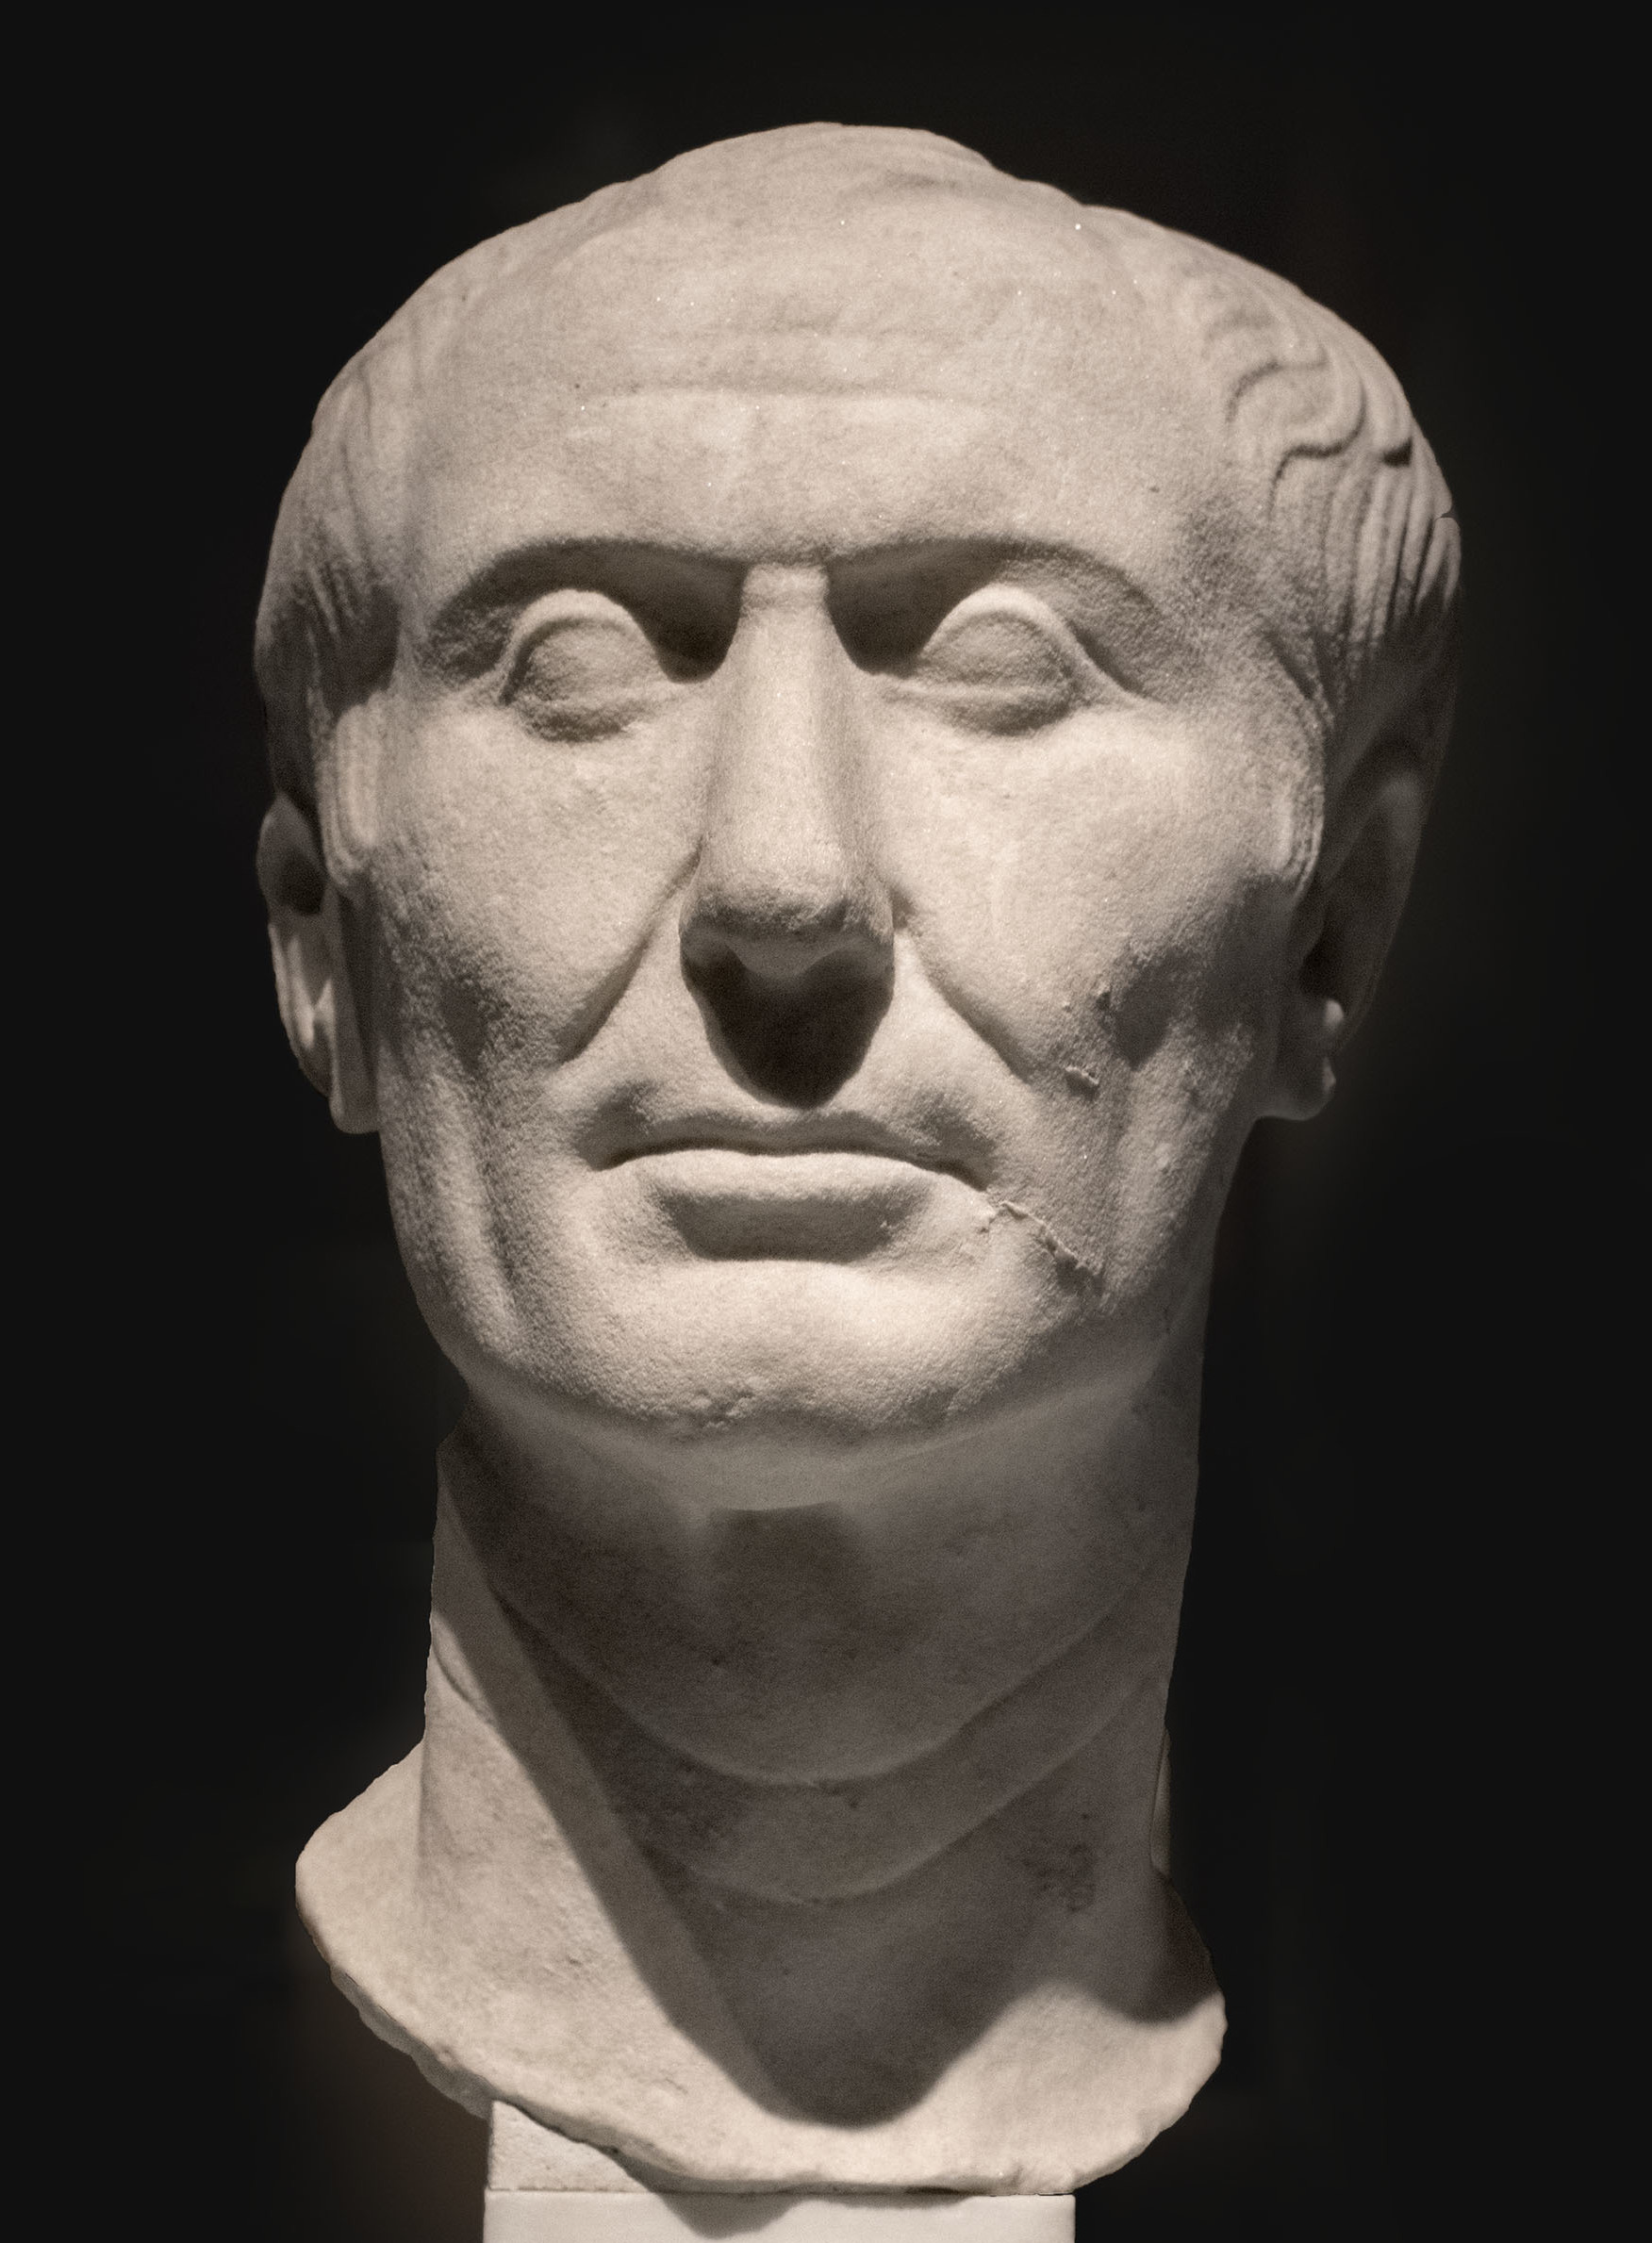
จูเลียส ซีซาร์

| name = กาอิอุส ยูลิอุส ไกซาร์
| image = Retrato de Julio César (26724093101) (cropped).jpg
| image_upright = 1.1
| alt = The Tusculum portrait, a marble sculpture of Julius Caesar.
| caption = Tusculum portrait|รูปแกะสลักทัสคูลัม น่าจะเป็นไปได้ว่าเป็นรูปปั้นของซีซาร์เพียงชิ้นเดียวที่ยังหลงเหลืออยู่ ซึ่งถูกสร้างขึ้นในช่วงชีวิตของเขา พิพิธภัณฑ์โบราณคดี, ตูริน, ประเทศอิตาลี
| birth_date = 12 กรกฎาคม 100 ปีก่อน ค.ศ.For 13 July being the wrong date, see Badian in Griffin (ed.) p.16
| birth_place = โรม, อิตาเลีย (จักรวรรดิโรมัน)|อิตาเลีย, สาธารณรัฐโรมัน
| death_date = 15 มีนาคม 44 ปีก่อน ค.ศ. (อายุ 55 ปี)
| death_place = โรม, อิตาเลีย
| death_cause = การลอบสังหารจูเลียส ซีซาร์|ถูกลอบสังหาร (stab wounds|บาดแผลจากการถูกแทง)
| resting_place = Temple of Caesar|วิหารซีซาร์, โรม
| notable_works = ubl||
| partner = คลีโอพัตรา
| parents = Gaius Julius Caesar (proconsul of Asia)|กาอิอุส ยูลิอุส ไกซาร์ และ Aurelia (mother of Caesar)|เอาเรลิอา
| module = Infobox military person|embed=yes
| serviceyears = 81–45 ปีก่อน ค.ศ.
| serviceyears_label = ปี
| battles_label = สงคราม
| awards = Civic Crown|มงกุฎพลเมือง
กาอิอุส ยูลิอุส ไกซาร์ ( ) หรือ จูเลียส ซีซาร์ (; 12 กรกฎาคม 100 ปีก่อน ค.ศ. – 15 มีนาคม 44 ปีก่อน ค.ศ.) เป็นรัฐบุรุษ แม่ทัพ และผู้ประพันธ์ร้อยแก้วอันเลื่องชื่อชาวโรมัน เขามีบทบาทสำคัญในเหตุการณ์อันนำไปสู่การสิ้นสุดสาธารณรัฐโรมันและความเจริญของจักรวรรดิโรมัน ใน 60 ปีก่อน ค.ศ. ซีซาร์, มาร์กุส ลิกินิอุส กรัสซุส|กรัสซุส และปอมปีย์ ตั้งพันธมิตรทางการเมืองซึ่งจะครอบงำการเมืองโรมันไปอีกหลายปี ความพยายามของพวกเขาในการสั่งสมอำนาจผ่านยุทธวิธีประชานิยมถูกชนชั้นปกครองอนุรักษนิยมในวุฒิสภาโรมันคัดค้าน ซึ่งในบรรดานั้นมีCato the Younger|กาโตผู้เยาว์ (Cato the Younger) ด้วยการสนับสนุนบ่อยครั้งของกิแกโร ชัยชนะของซีซาร์ในสงครามกอล ซึ่งสมบูรณ์ใน 51 ปีก่อน ค.ศ. ขยายดินแดนของโรมันไปถึงช่องแคบอังกฤษและแม่น้ำไรน์ ซีซาร์เป็นแม่ทัพโรมันคนแรกที่ข้ามทั้งสองเมื่อเขาสร้างสะพานข้ามแม่น้ำไรน์และบุกครองบริเตนครั้งแรก
ความสำเร็จเหล่านี้ทำให้เขามีอำนาจทางทหารซึ่งไม่มีผู้ใดเทียม และคุกคามฐานะของพอมพีย์ซึ่งเปลี่ยนไปเข้ากับวุฒิสภาหลังกรัสซุสเสียชีวิตใน 53 ปีก่อน ค.ศ. เมื่อสงครามกอลยุติ วุฒิสภาสั่งซีซาร์ให้ลงจากตำแหน่งบังคับบัญชาทหารของเขาและกลับกรุงโรม ซีซาร์ปฏิเสธคำสั่งนั้นและใน 49 ปีก่อน ค.ศ. ท้าทายโดยการข้ามแม่น้ำรูบิคอน|แม่น้ำรุบิโกพร้อมด้วยทหารหนึ่งลีเจียนโรมัน|ลีเจียน ทิ้งมณฑลของเขาและเข้าอิตาลีภายใต้อาวุธอย่างมิชอบด้วยกฎหมาย เกิดสงครามกลางเมืองซีซาร์|สงครามกลางเมืองตามมา และชัยชนะของซีซาร์ในสงครามทำให้เขามีฐานะอำนาจและอิทธิพลโดยไร้คู่แข่ง
หลังเข้าควบคุมรัฐบาล ซีซาร์เริ่มโครงการปฏิรูปสังคมและรัฐบาล รวมทั้งการสถาปนาปฏิทินจูเลียน เขารวมระบบข้าราชการประจำของสาธารณรัฐเข้าสู่ศูนย์กลางและสุดท้ายประกาศตนเป็น "ผู้เผด็จการโรมัน|ผู้เผด็จการตลอดชีพ" ทำให้เขายิ่งมีอำนาจมากขึ้นไปอีก แต่ความขัดแย้งทางการเมืองใต้น้ำยังไม่สงบ และในไอดส์มีนาคม (Ides of March) คือ 15 มีนาคม 44 ปีก่อน ค.ศ. ซีซาร์ถูกกลุ่มสมาชิกวุฒิสภากบฏการลอบสังหารจูเลียส ซีซาร์|ลอบสังหาร นำโดยมาร์กุส ยูนิอุส บรูตุสผู้ลูก ผู้ซึ่งเป็นคนสนิทและเป็นเสมือนลูกศิษย์ โดยพูดเป็นประโยคสุดท้ายเป็นภาษาละตินว่า ""Et tu Brute"" (เจ้าด้วยหรือ บรูตุส)Woolf Greg (2006), "Et Tu Brute? – The Murder of Caesar and Political Assassination", 199 pages – ISBN 1-86197-741-7 สงครามครั้งสุดท้ายของสาธารณรัฐโรมัน|สงครามกลางเมืองชุดใหม่อุบัติ และรัฐบาลสาธารณรัฐอันมีรัฐธรรมนูญไม่เคยถูกฟื้นฟูอย่างสมบูรณ์ อ็อกตาวิอุส ทายาทบุญธรรมของซีซาร์ ซึ่งภายหลังรู้จักกันในพระนาม จักรพรรดิเอากุสตุส เถลิงอำนาจแต่ผู้เดียวหลังพิชิตศัตรูในสงครามกลางเมืองนั้น อ็อกตาวิอุสรวบรวมอำนาจและเริ่มสมัยจักรวรรดิโรมัน
คนรู้จักชีวิตส่วนมากของซีซาร์จากบันทึกการทัพของเขาเองและจากแหล่งข้อมูลร่วมสมัยอื่น ส่วนใหญ่เป็นจดหมายและสุนทรพจน์ของกิแกโรและงานเขียนประวัติศาสตร์ของแซลลัสต์ (Sallust) เป็นหลัก ชีวประวัติซีซาร์ในภายหลังโดยซุเอโตนิอุสและพลูทาร์กก็เป็นแหล่งข้อมูลหลักเช่นกัน นักประวัติศาสตร์หลายคนถือซีซาร์เป็นผู้บัญชาการทหารที่ยิ่งใหญ่ที่สุดในประวัติศาสตร์คนหนึ่ง
== อ้างอิง ==
==ข้อมูล==
===ข้อมูลปฐมภูมิ===
====ผลงานตนเอง====
* Dickinson College Commentaries: Selections from the "Gallic War"
* Forum Romanum Index to Caesar's works online in Latin and translation
*
*
*
====งานเขียนนักประวัติศาสตร์สมัยโบราณ====
* Appian, Book 13 (แปลอังกฤษ)
* Cassius Dio, Books&nbsp;37–44 (แปลอังกฤษ)
* Plutarch on Antony (แปลอังกฤษ, Dryden edition)
* Plutarch: The Life of Julius Caesar (แปลอังกฤษ)
* Plutarch: The Life of Mark Antony (แปลอังกฤษ)
* Suetonius: The Life of Julius Caesar. (ภาษาลาตินและอังกฤษ, cross-linked: แปลอังกฤษโดย J.&nbsp;C.&nbsp;Rolfe)
* Suetonius: The Life of Julius Caesar (แปลอังกฤษโดย J.&nbsp;C.&nbsp;Rolfe, ปรับปรุงแล้ว)
===ข้อมูลทุติยภูมิ===
*
*
*
*
*
*
*
*
*
*
*
*
*
*
*
*
*
*
*
*
==แหล่งข้อมูลอื่น==
*
* Guide to online resources
* History of Julius Caesar
* Julius Caesar at BBC History
* Grey, D. The Assassination of Caesar, Clio History Journal, 2009.
* Caesar: Courage and Charisma
*
หมวดหมู่:จูเลียส ซีซาร์|
หมวดหมู่:ทหารชาวโรมัน
หมวดหมู่:บุคคลในศตวรรษที่ 1 ก่อนคริสตกาล
หมวดหมู่:บุคคลที่ถูกลอบสังหาร
หมวดหมู่:เสียชีวิตจากอาวุธมีคม
หมวดหมู่:บุคคลที่ถูกจับโดยโจรสลัด
หมวดหมู่:ประมุขแห่งรัฐที่ถูกลอบสังหาร
หมวดหมู่:บุคคลที่เกิดในปี พ.ศ. 444
หมวดหมู่:บุคคลที่เสียชีวิตในปี พ.ศ. 500